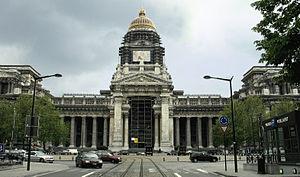
La Fondation Poelaert est une fondation belge d’utilité publique créée par le barreau de Bruxelles.